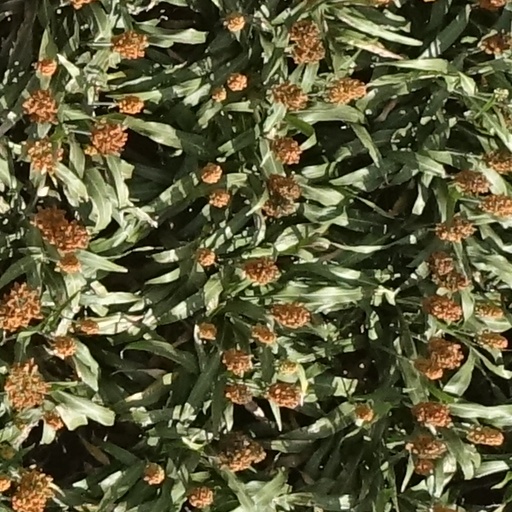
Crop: sorghum